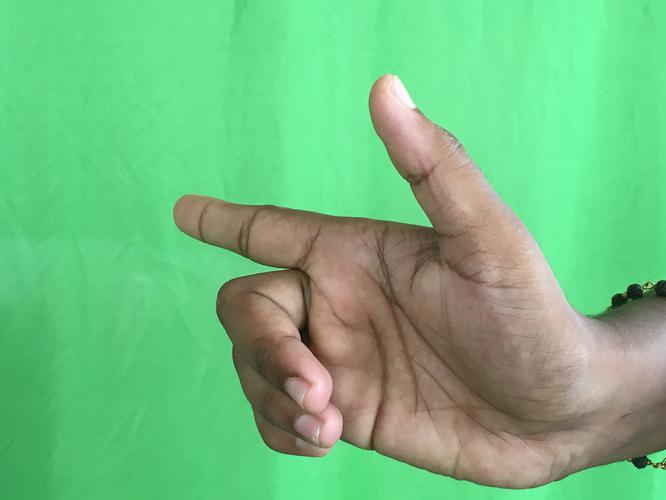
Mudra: Chandrakala
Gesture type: single_hand